Richard Lugar

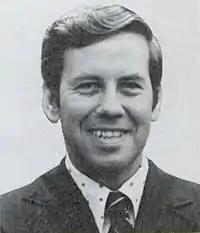
Lugar in 1977, during his first term in the Senate

Lugar first ran for the U.S. Senate in the 1974 election and lost to incumbent Democratic U.S. Senator Birch Bayh 51% to 46%. Two years later, he ran against Indiana's other U.S. senator, Democratic Senator Vance Hartke, defeating him 59% to 40%.